Hiam Abbass

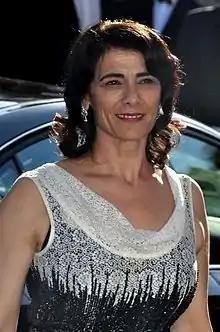
Abbass at the 2012 Cannes Film Festival

Hiam Abbass (born 30 November 1960), also spelled Hiyam Abbas, is a Palestinian actress and film director with Israeli and French citizenship. She is known for her roles in films such as "The Syrian Bride" (2004), "Paradise Now" (2005), "Free Zone" (2005), "Munich" (2005), "The Visitor" (2007), "Lemon Tree" (2008), "Insyriated" (2017), and "Blade Runner 2049" (2017). She gained prominence for her role as Marcia Roy in the HBO drama series "Succession" (2018–2023). She has also acted in the Channel 4 series "The Promise" (2011), the Lifetime miniseries "The Red Tent" (2014), the Hulu comedy series "Ramy" (2019–present), and the Hulu drama series "The Old Man" (2022).